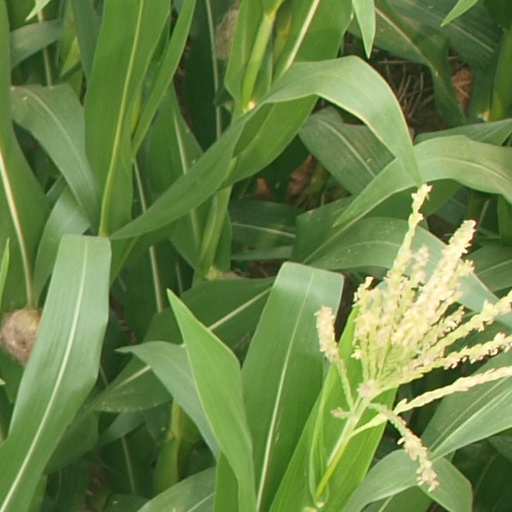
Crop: maize; corn